Northwestern Memorial Hospital

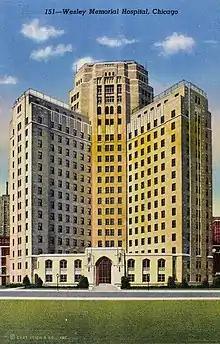
Wesley Memorial Hospital on Northwestern's campus, pictured in 1941

Wesley Hospital was founded in 1888 on Dearborn Street in Chicago. In 1890, at Northwestern's request, Wesley Hospital agreed to move to the area around Northwestern University's Medical School and establish a preliminary affiliation to train doctors at Northwestern.